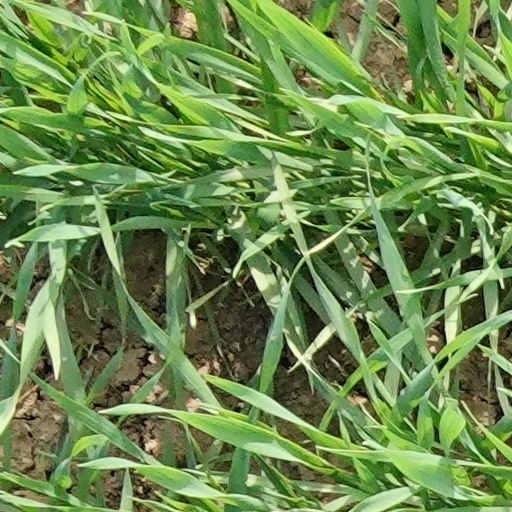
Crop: wheat